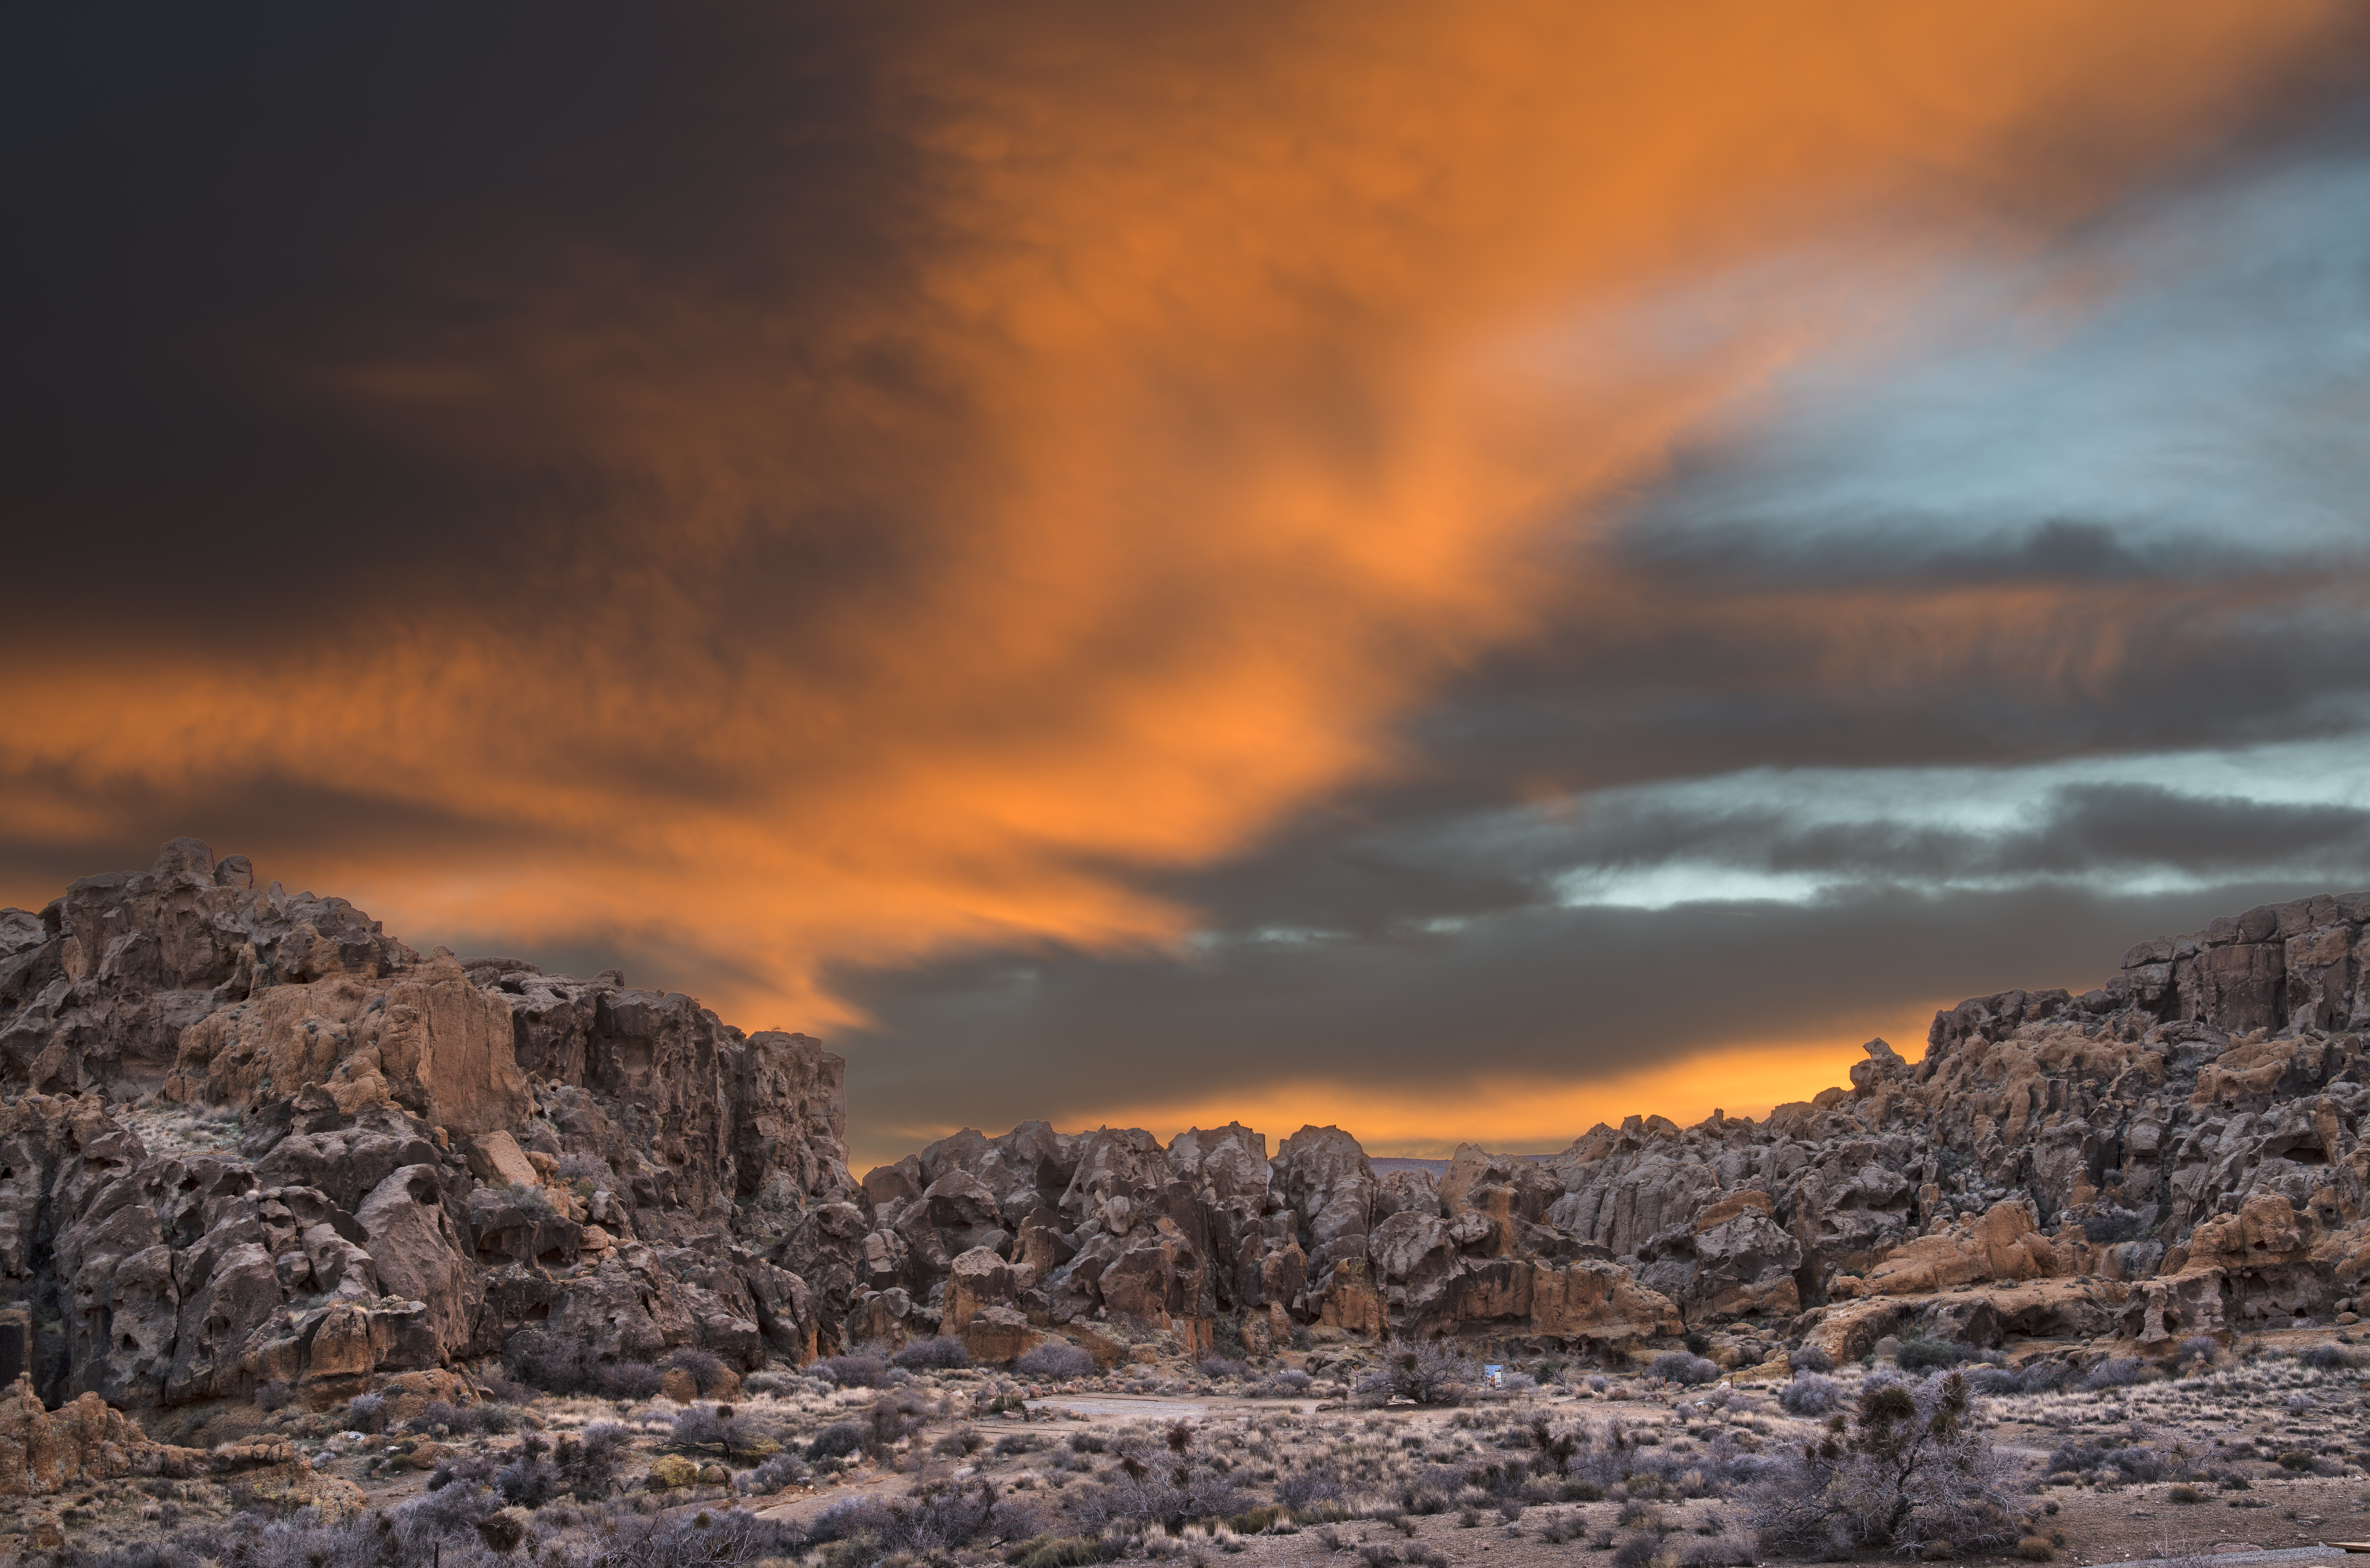
landscape, sea, nature, rock, horizon, mountain, snow, cloud, sky, sunrise, sunset, morning, hill, dawn, dusk, evening, weather, california, clouds, plateau, nikond800e, mojavenationalpreserve, holeinthewall, meteorological phenomenon, mountainous landforms, geological phenomenon